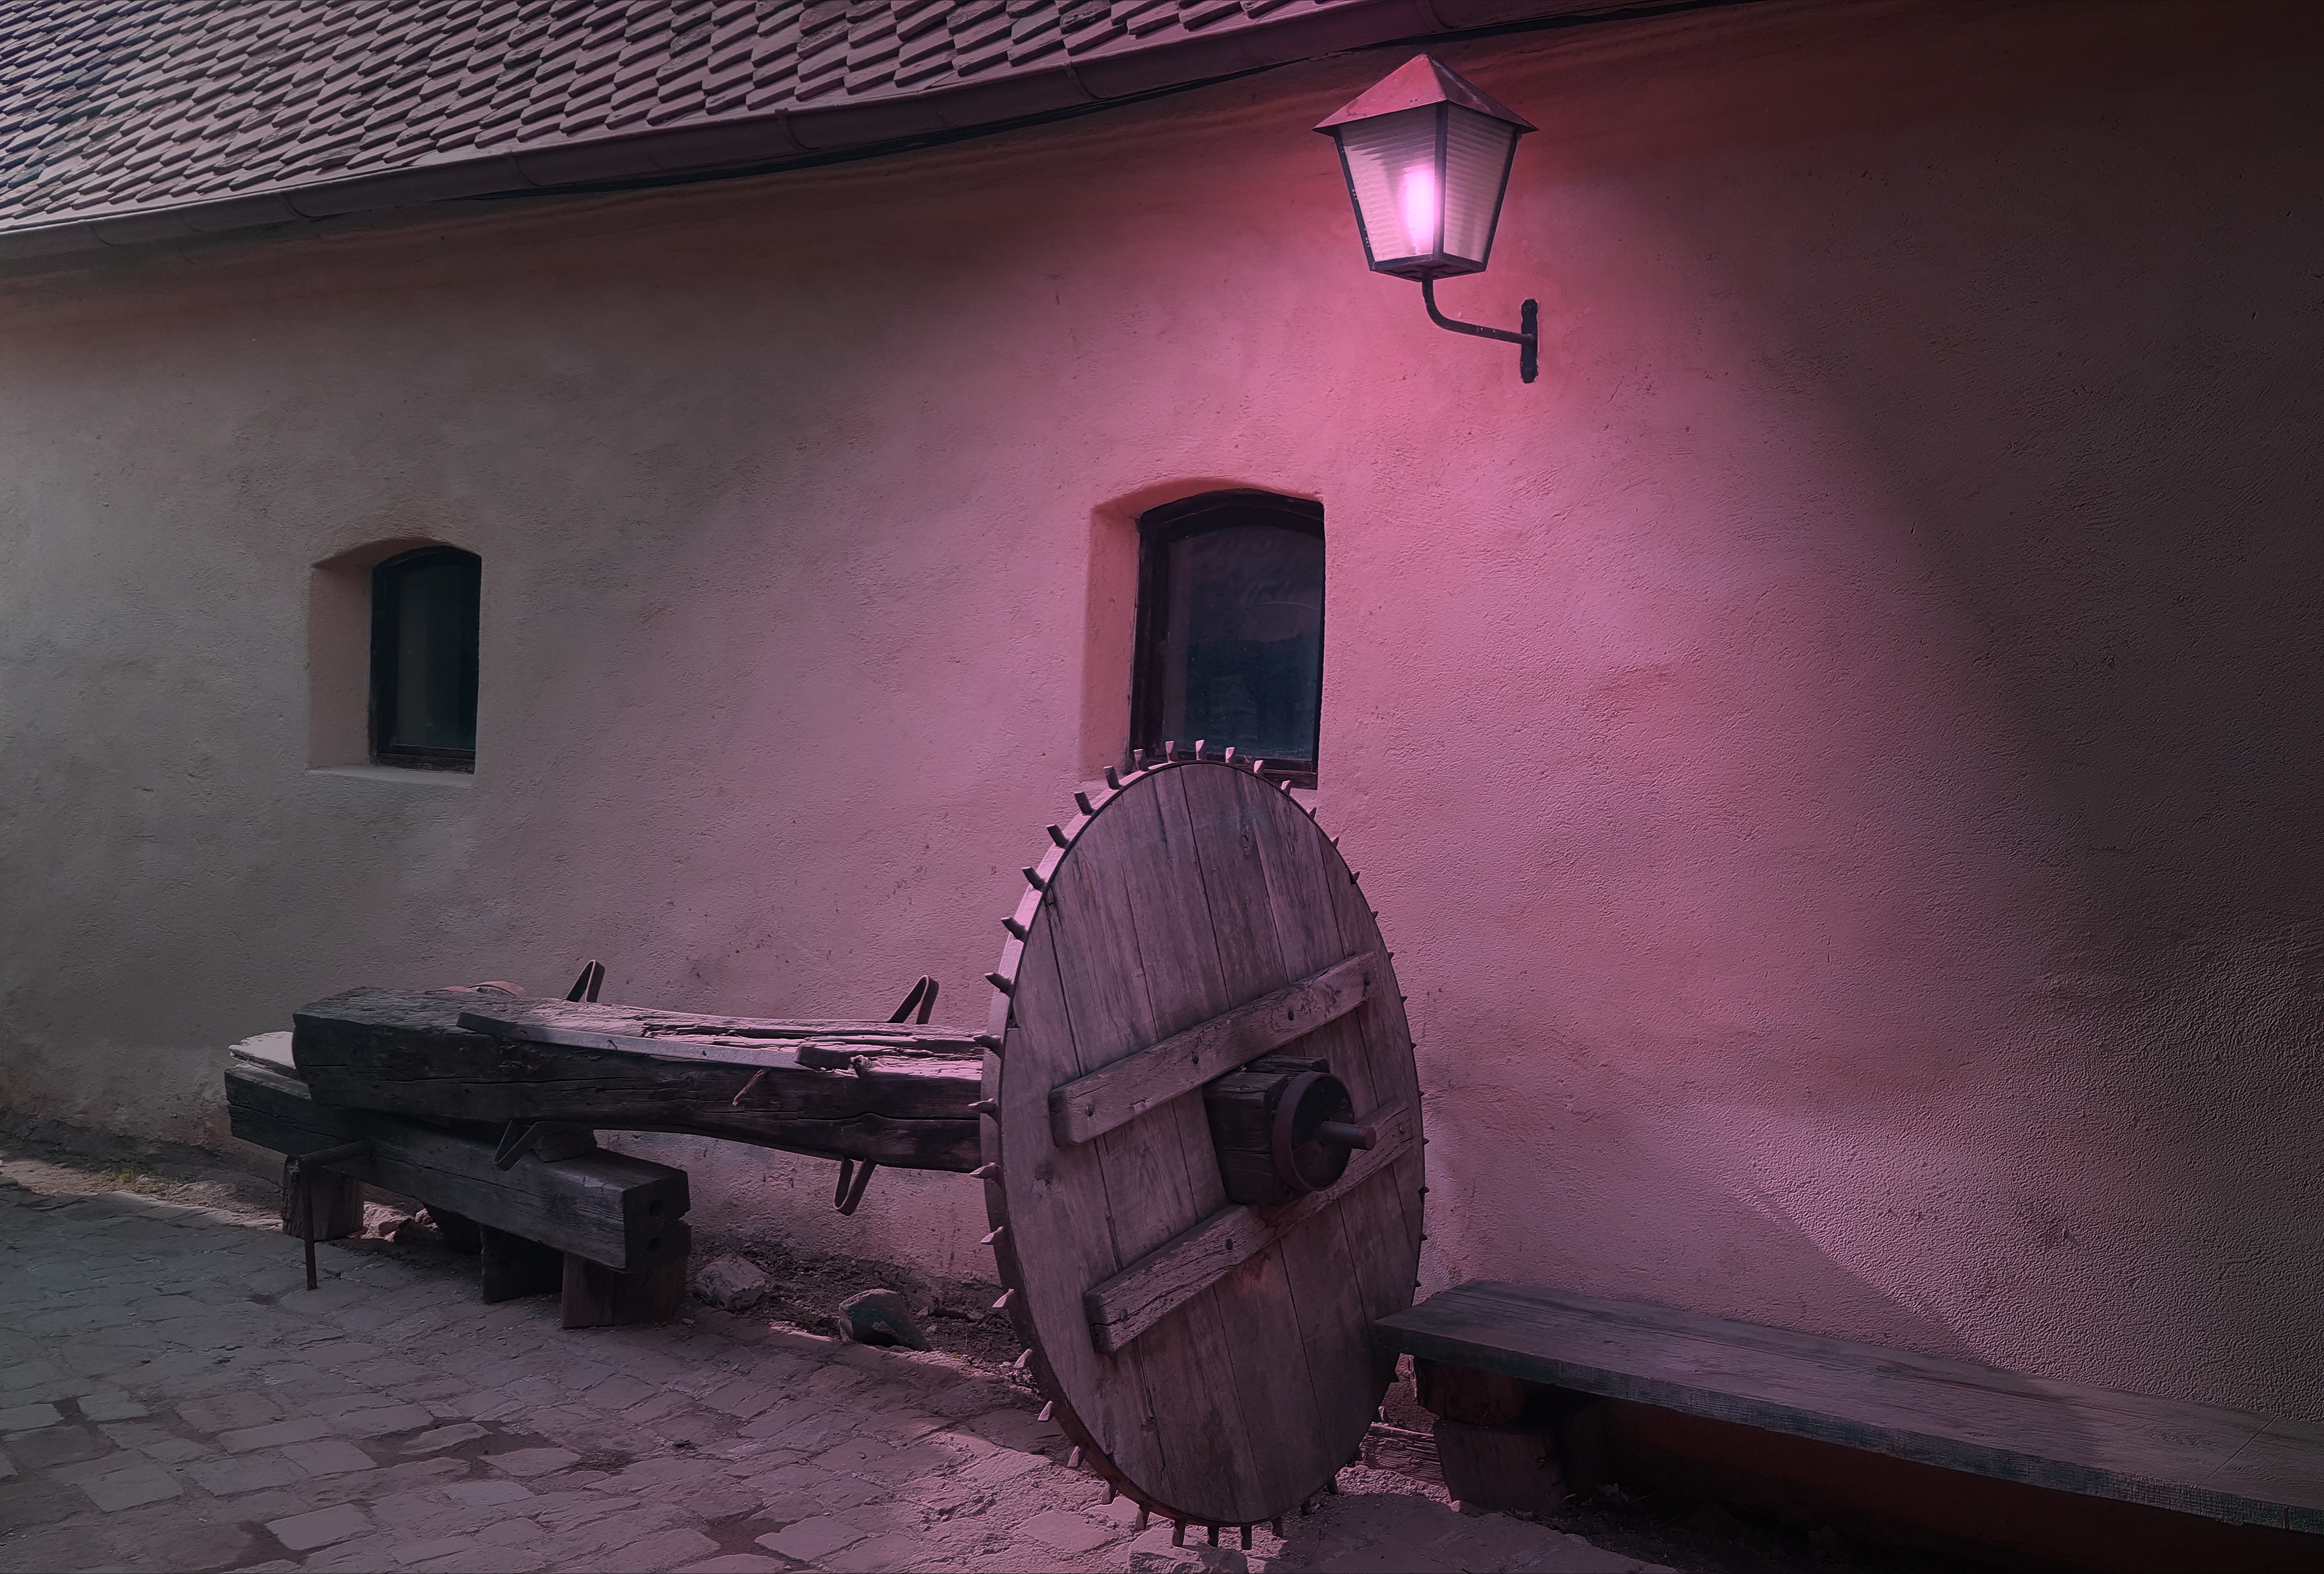
light, architecture, vintage, antique, wheel, window, building, old, city, home, lantern, museum, castle, facade, darkness, historic, lighting, medieval architecture, old town, medieval, ruins, history, image, romans, romania, screenshot, transylvania, ancient city, the gauls, me tesug